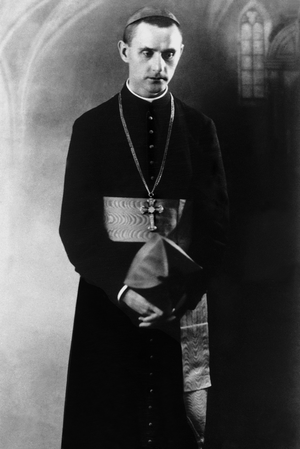
Mgr Boleslas Sloskans
Boleslas Bernardovitch Sloskans, est un évêque catholique d'origine lettonne, né le 31 août 1893 au hameau de Tiltagals dans le Gouvernement de Vitebsk de l'Empire russe et mort à Louvain le 18 avril 1981. Victime des persécutions antireligieuses de l'Union soviétique puis de l'Allemagne nazie, il est reconnu vénérable par l'Église catholique.
Cette liste de saints concerne les saints, bienheureux, et vénérables reconnus comme tels par l'Église catholique, ayant vécu au XXᵉ siècle. Sur cette période, l'Église a donné comme modèles évangéliques 152 saints et 2 038 bienheureux.